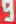
Number: 9